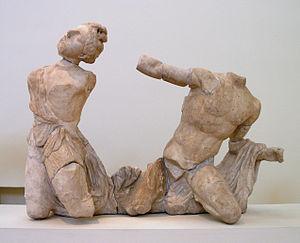
Fronton Ouest du temple d'Asclépios à Épidaure. Il représente une scène de bataille entre les Grecs et les Amazones devant les murs de Troie. Les statues sont dans un état de préservation très fragmentaire